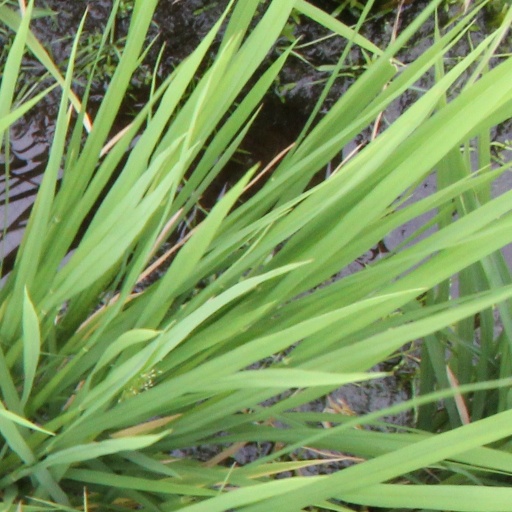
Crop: rice